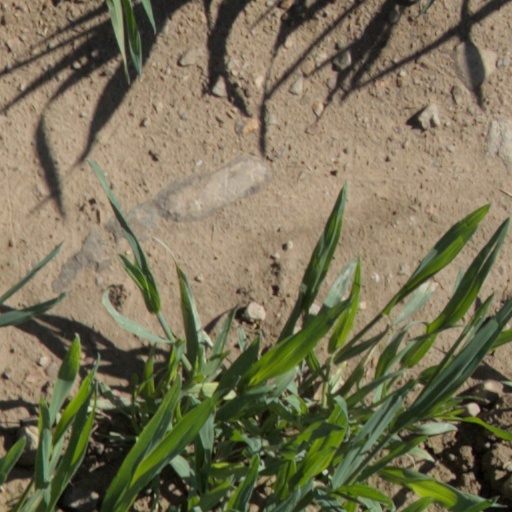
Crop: wheat